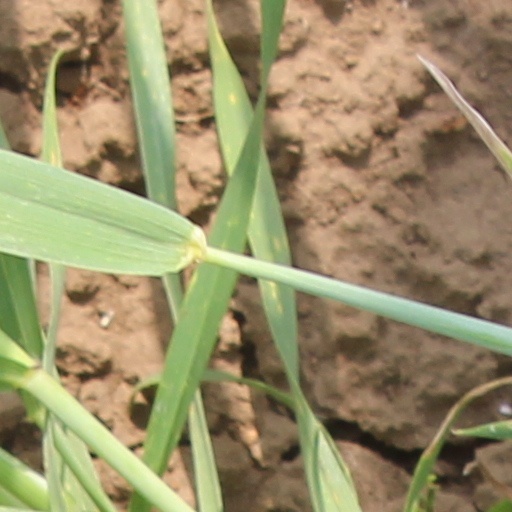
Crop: wheat